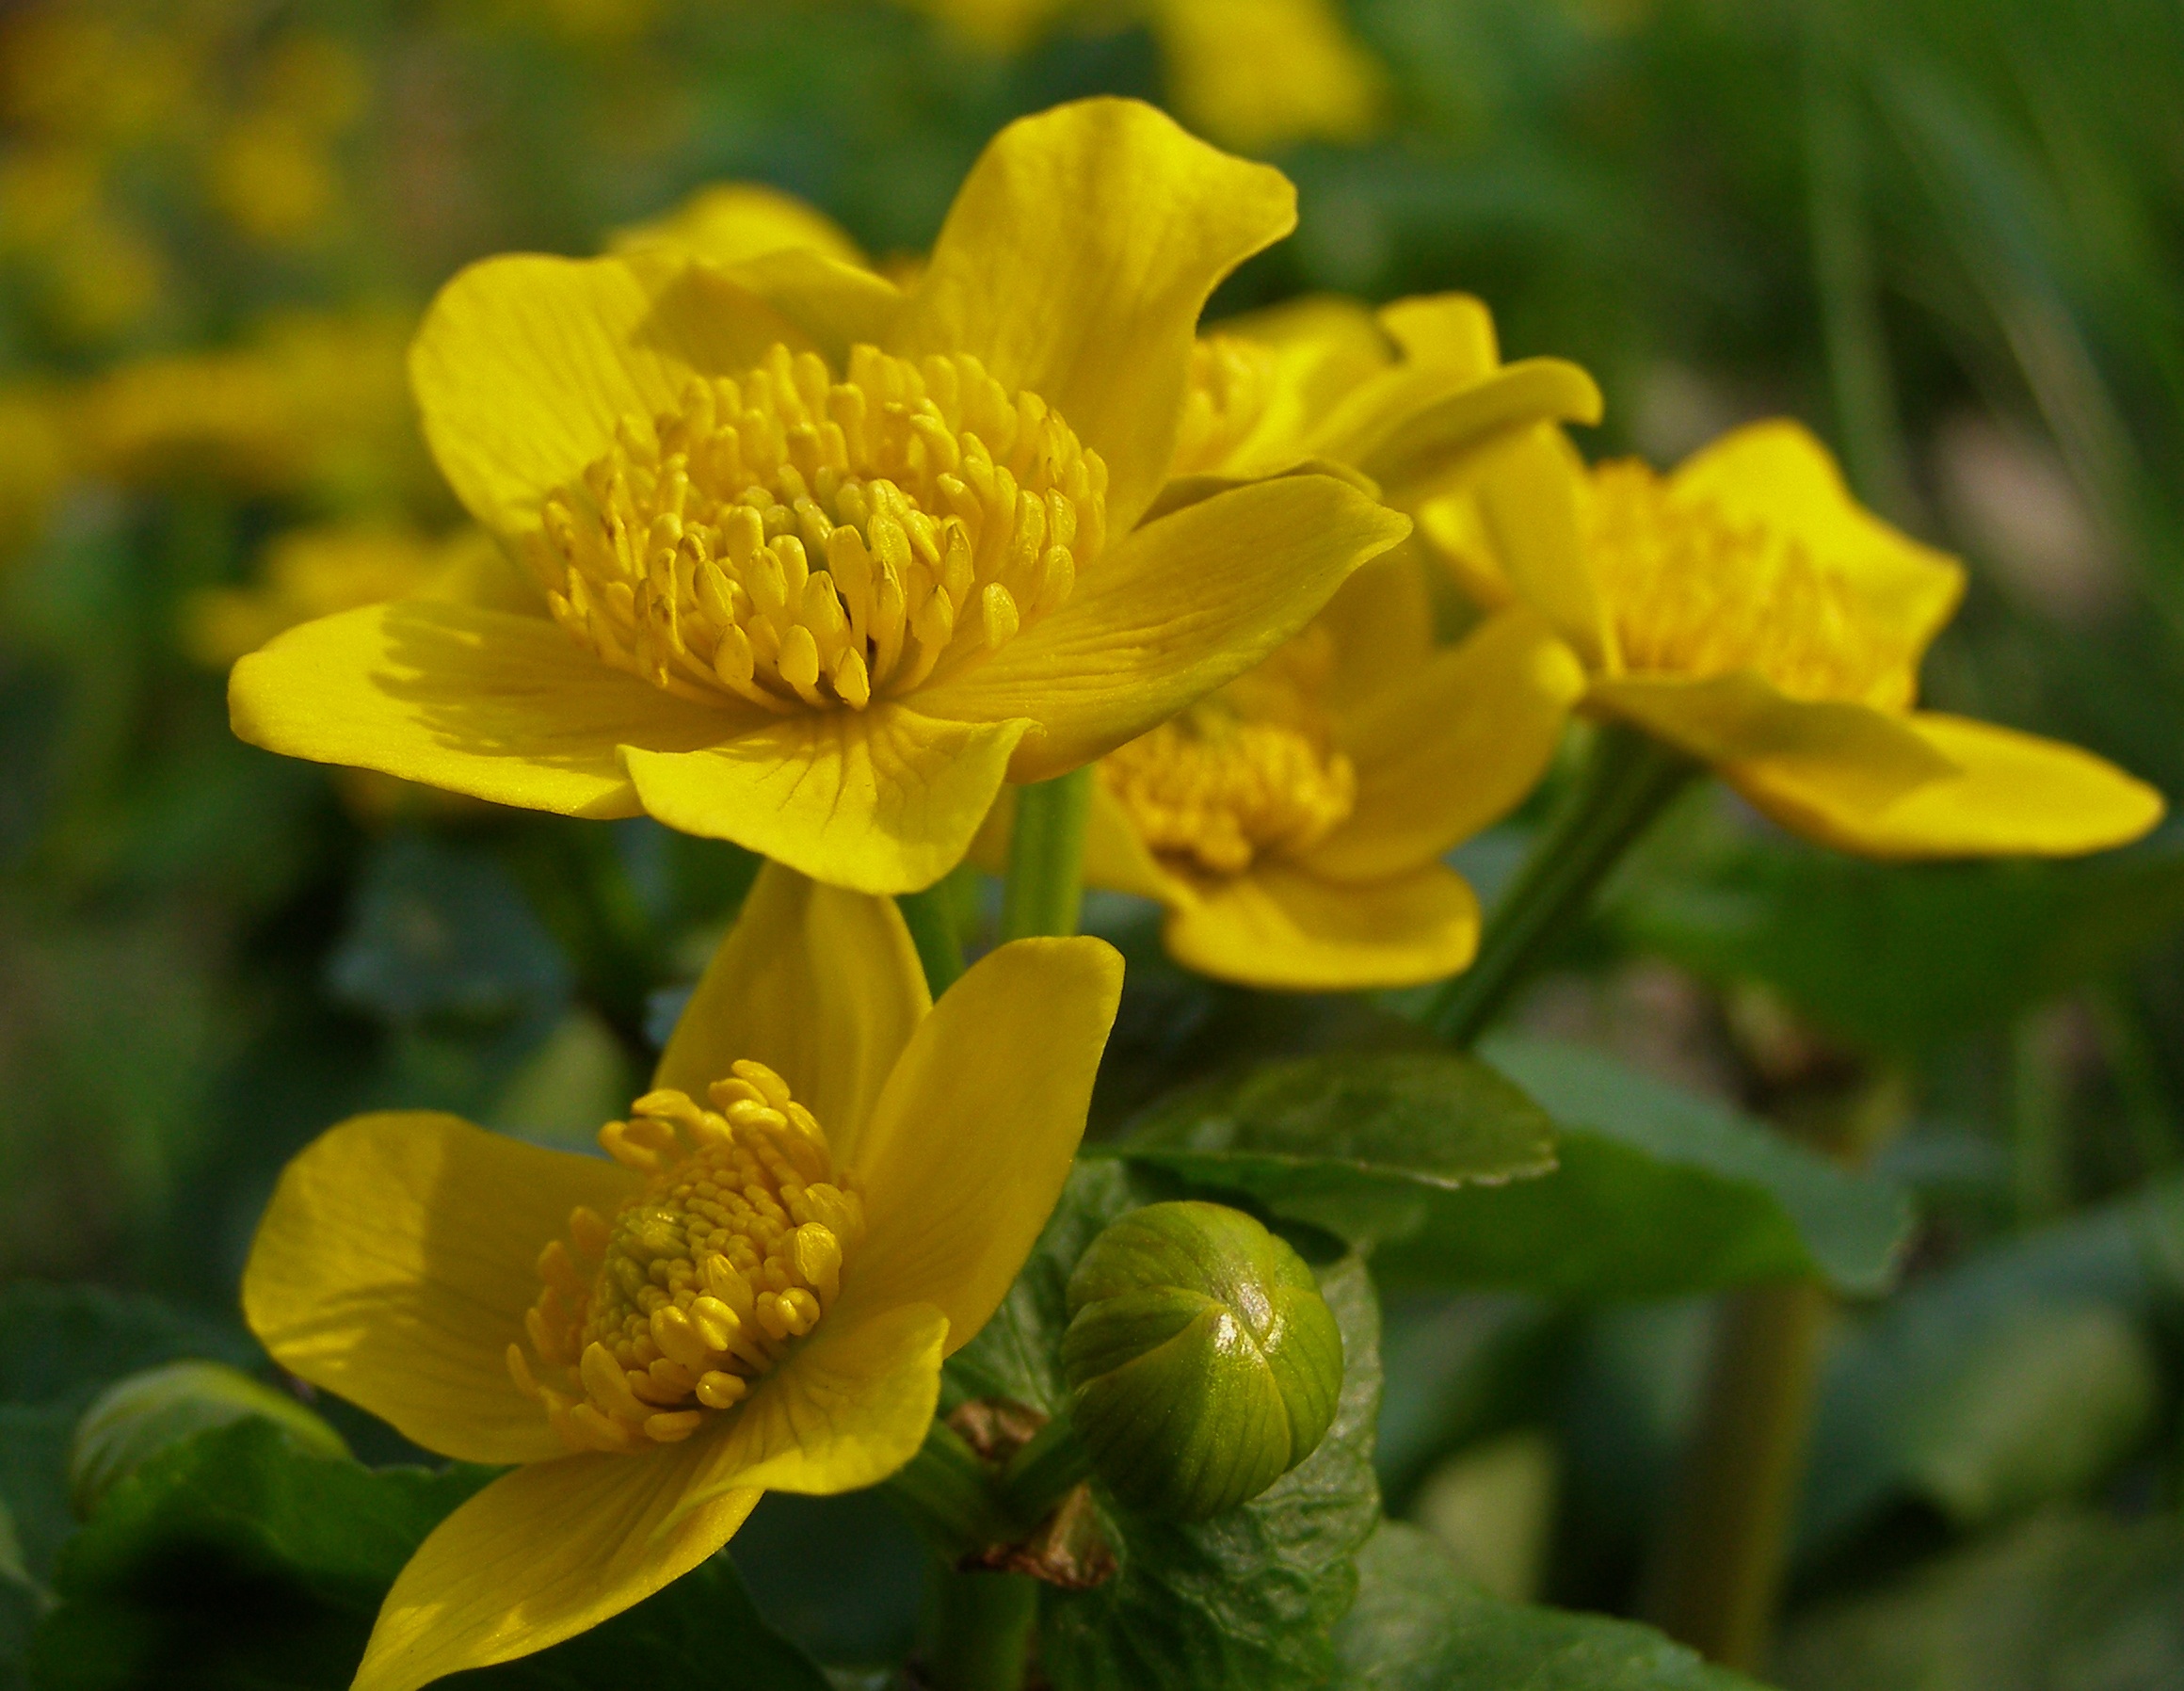
nature, plant, flower, petal, spring, produce, botany, yellow, flora, wildflower, evening primrose, hypericum, macro photography, flowering plant, rose of sharon, your marigolds, caltha palustris, marsh marigold mud, hypericaceae, land plant, large flowered evening primrose